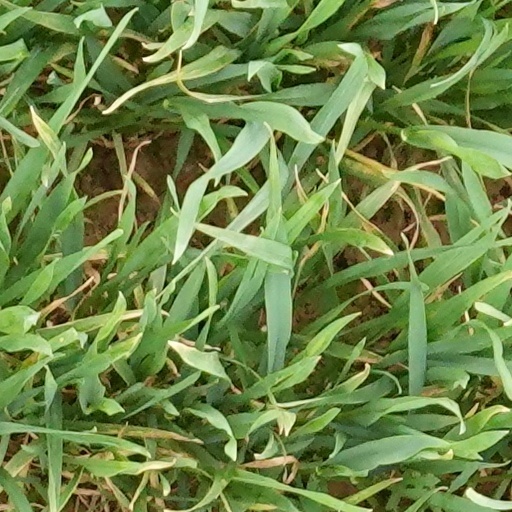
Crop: wheat